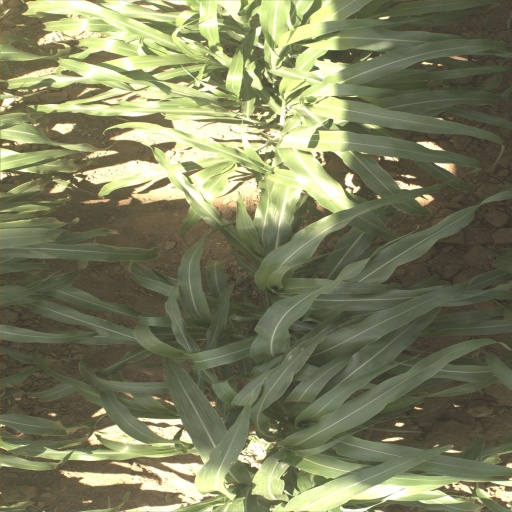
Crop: sorghum